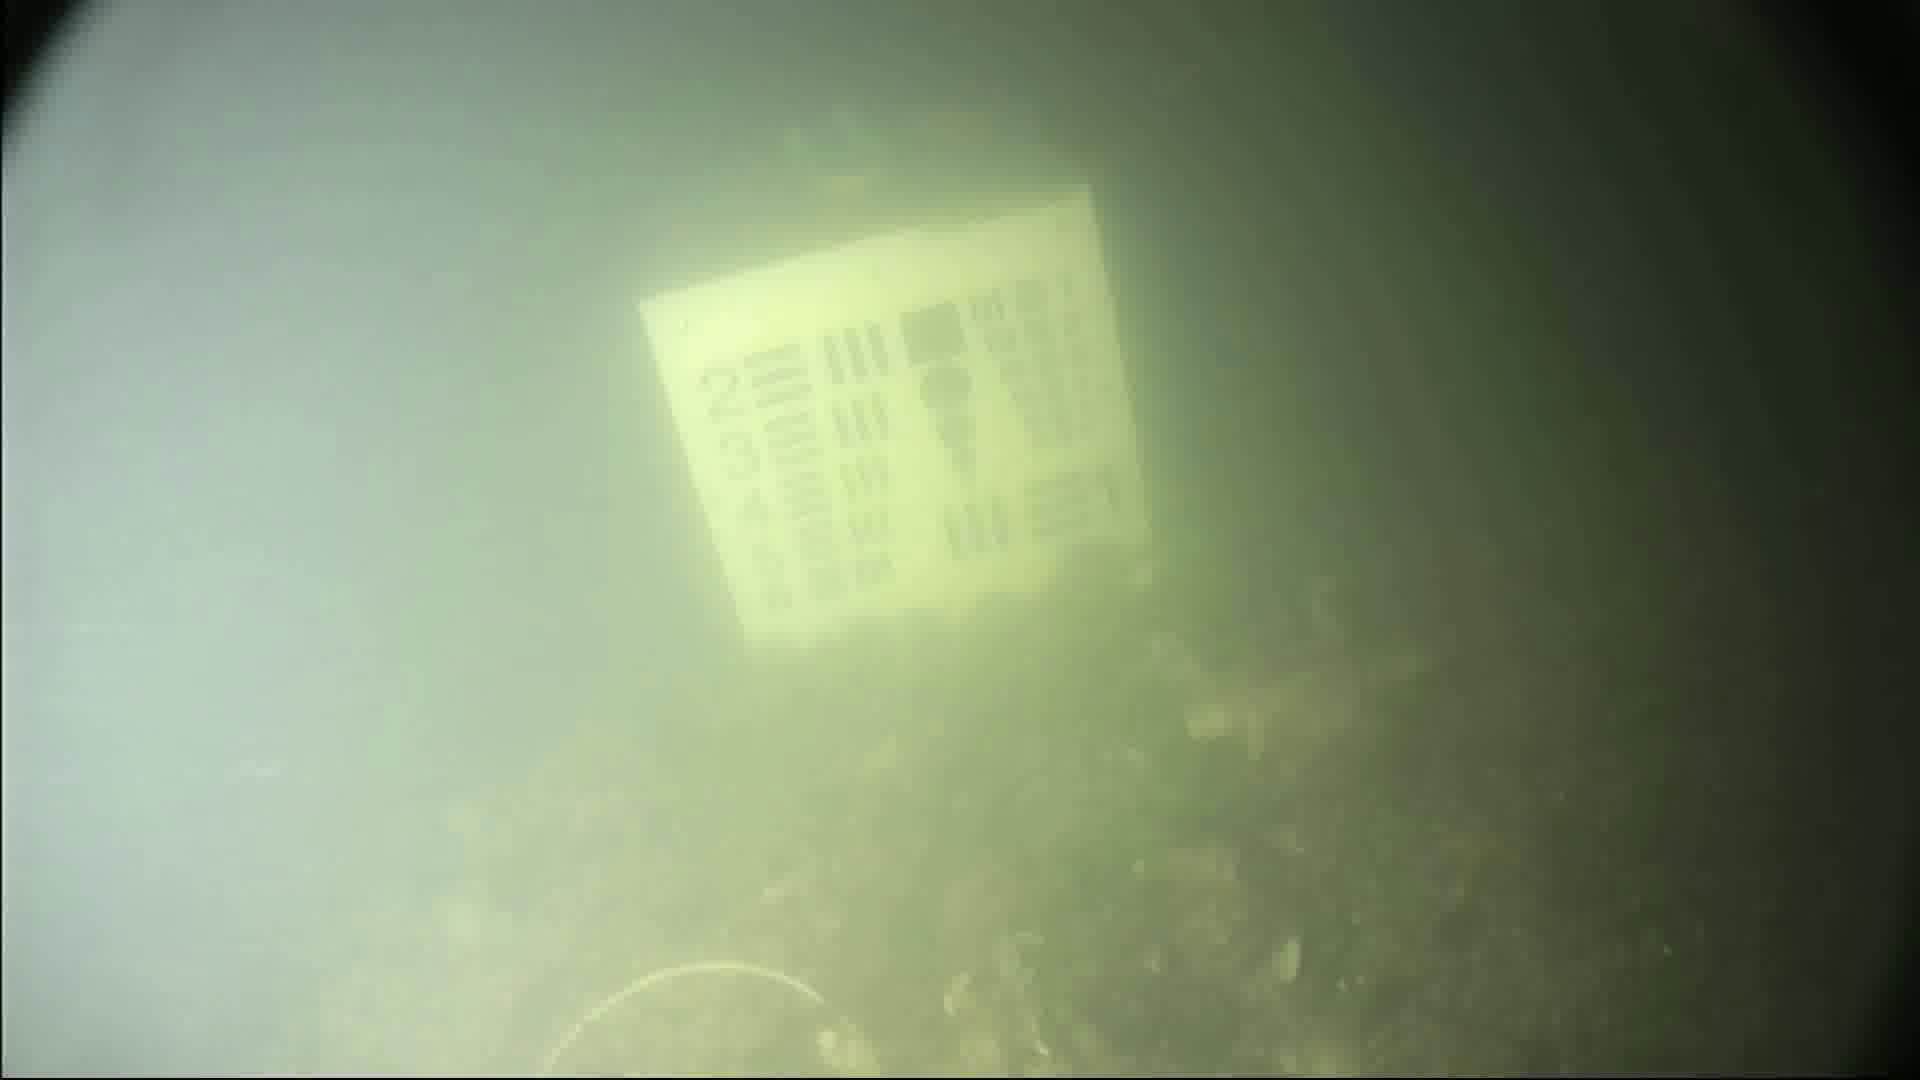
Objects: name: crab